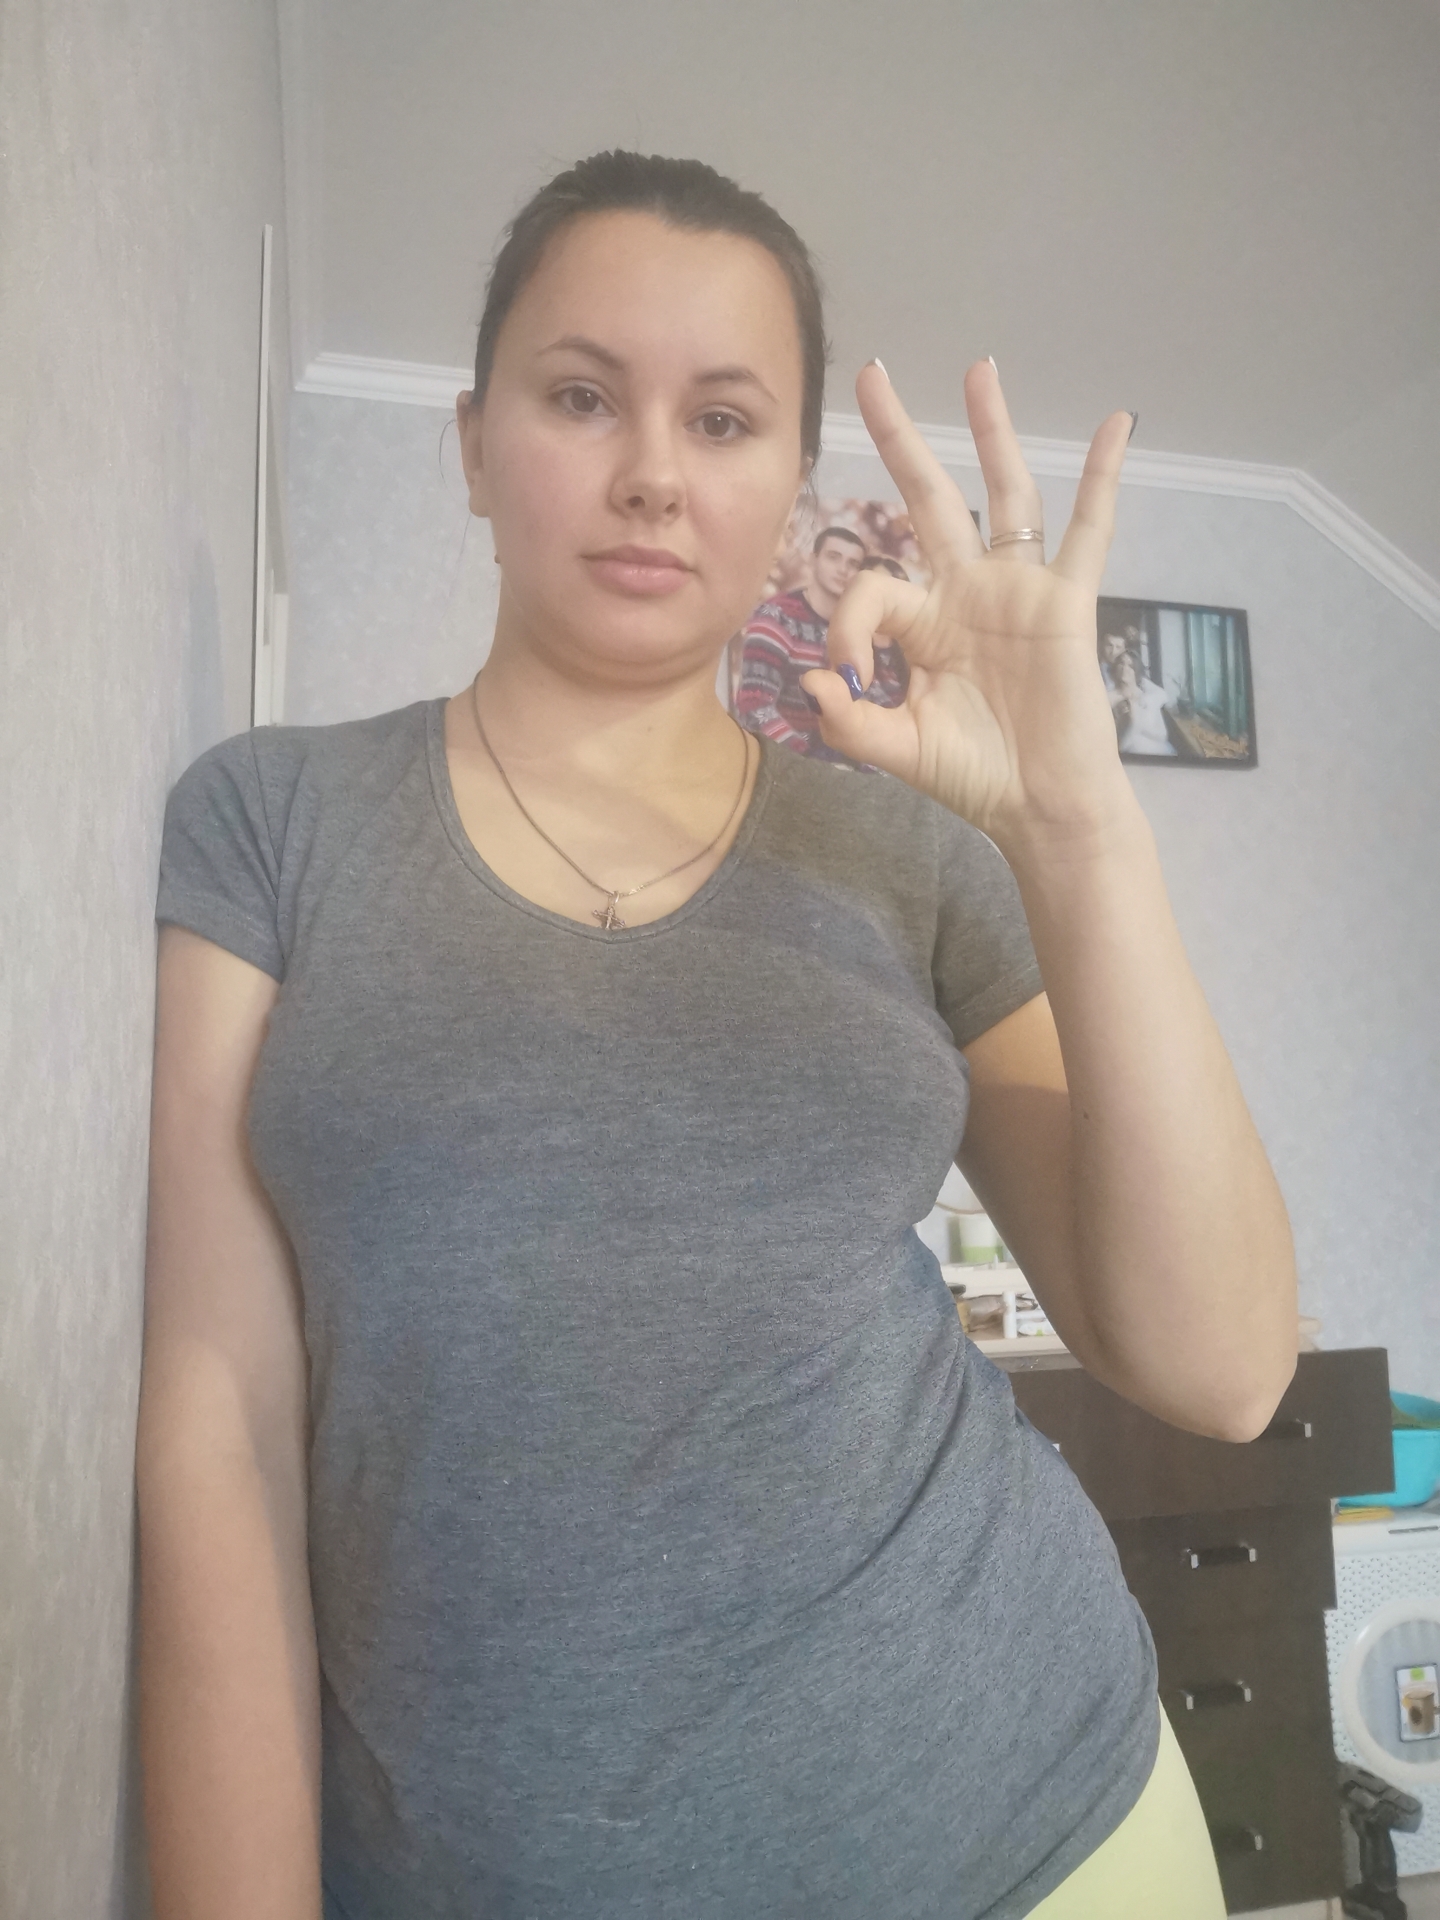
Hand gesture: ok